Belarus in the Eurovision Song Contest 2010

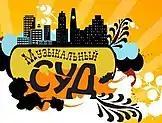
Logo of the second ONT selection "Musical Court"

ONT announced on 29 October 2009 that they would collaborate with BTRC in order to select the Belarusian entry. The broadcaster also launched the national final "Musical Court" which consisted of six shows: five semi-finals held between 20 November 2009 and 18 December 2009, and a final on 26 December 2009. Twenty-five songs were selected from the submissions received and five were performed in each semi-final by participants of the project "New Voices of Belarus". Two songs qualified to the final from each semi-final with one selected by jury members made up of music professionals and one selected by a public televote from the remaining songs. The ten qualifying songs were performed by professional artists in the final and regional televoting selected "Don't Play in Love" performed by Artem Mihalenko as the winner. A second selection stage was planned to take place in February 2010 but was later cancelled after ONT's application for EBU membership was rejected. The broadcaster later stated that "Musical Court" was "not necessarily" a Eurovision national final but was instead intended "to choose songs to represent the country in any international competitions".